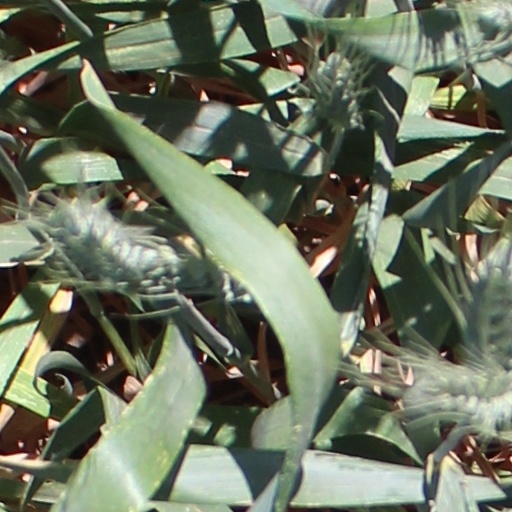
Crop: wheat